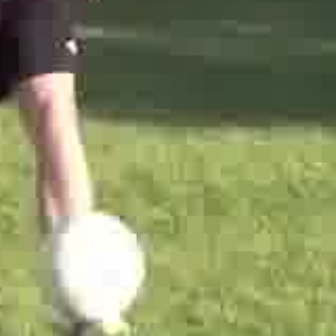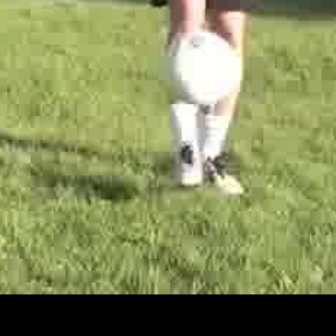
  Please identify the target specified by the bounding box [36,208,145,317] in the first image and locate it in the second image. Return the coordinates in [x_min,y_min,x_max,y_max] format.
Answer: [158,25,234,101]